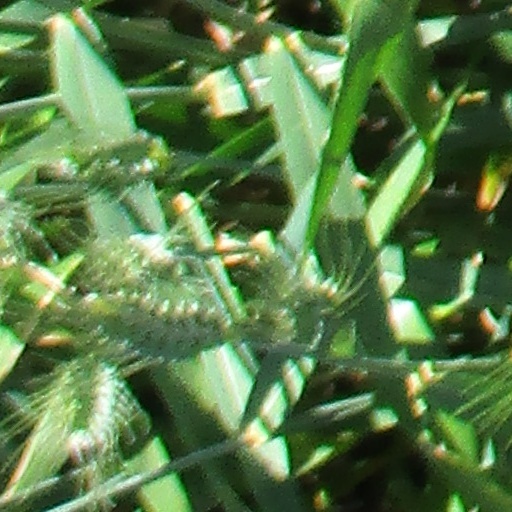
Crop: wheat